Court-martial of Terry Lakin

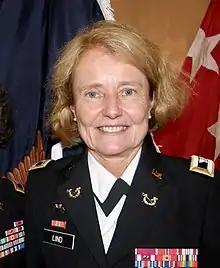
Colonel Lind, trial judge (2015)

On 14 December 2010, the first day of Lakin's court-martial at Fort Meade, Lakin pleaded guilty to four counts of disobeying orders (with one being dismissed as redundant at the request of his counsel), and pleaded not guilty to missing movement, considered the gravest of his charges. Judge Lind accepted Lakin's guilty pleas and convicted him duly. The court-martial continued on the second charge. As to missing movement, Puckett argued that Lakin's orders did not specifically require the surgeon to fly, and that he could have opted to "choose an alternate method of travel." Jurors were asked about their awareness of the "birther movement".